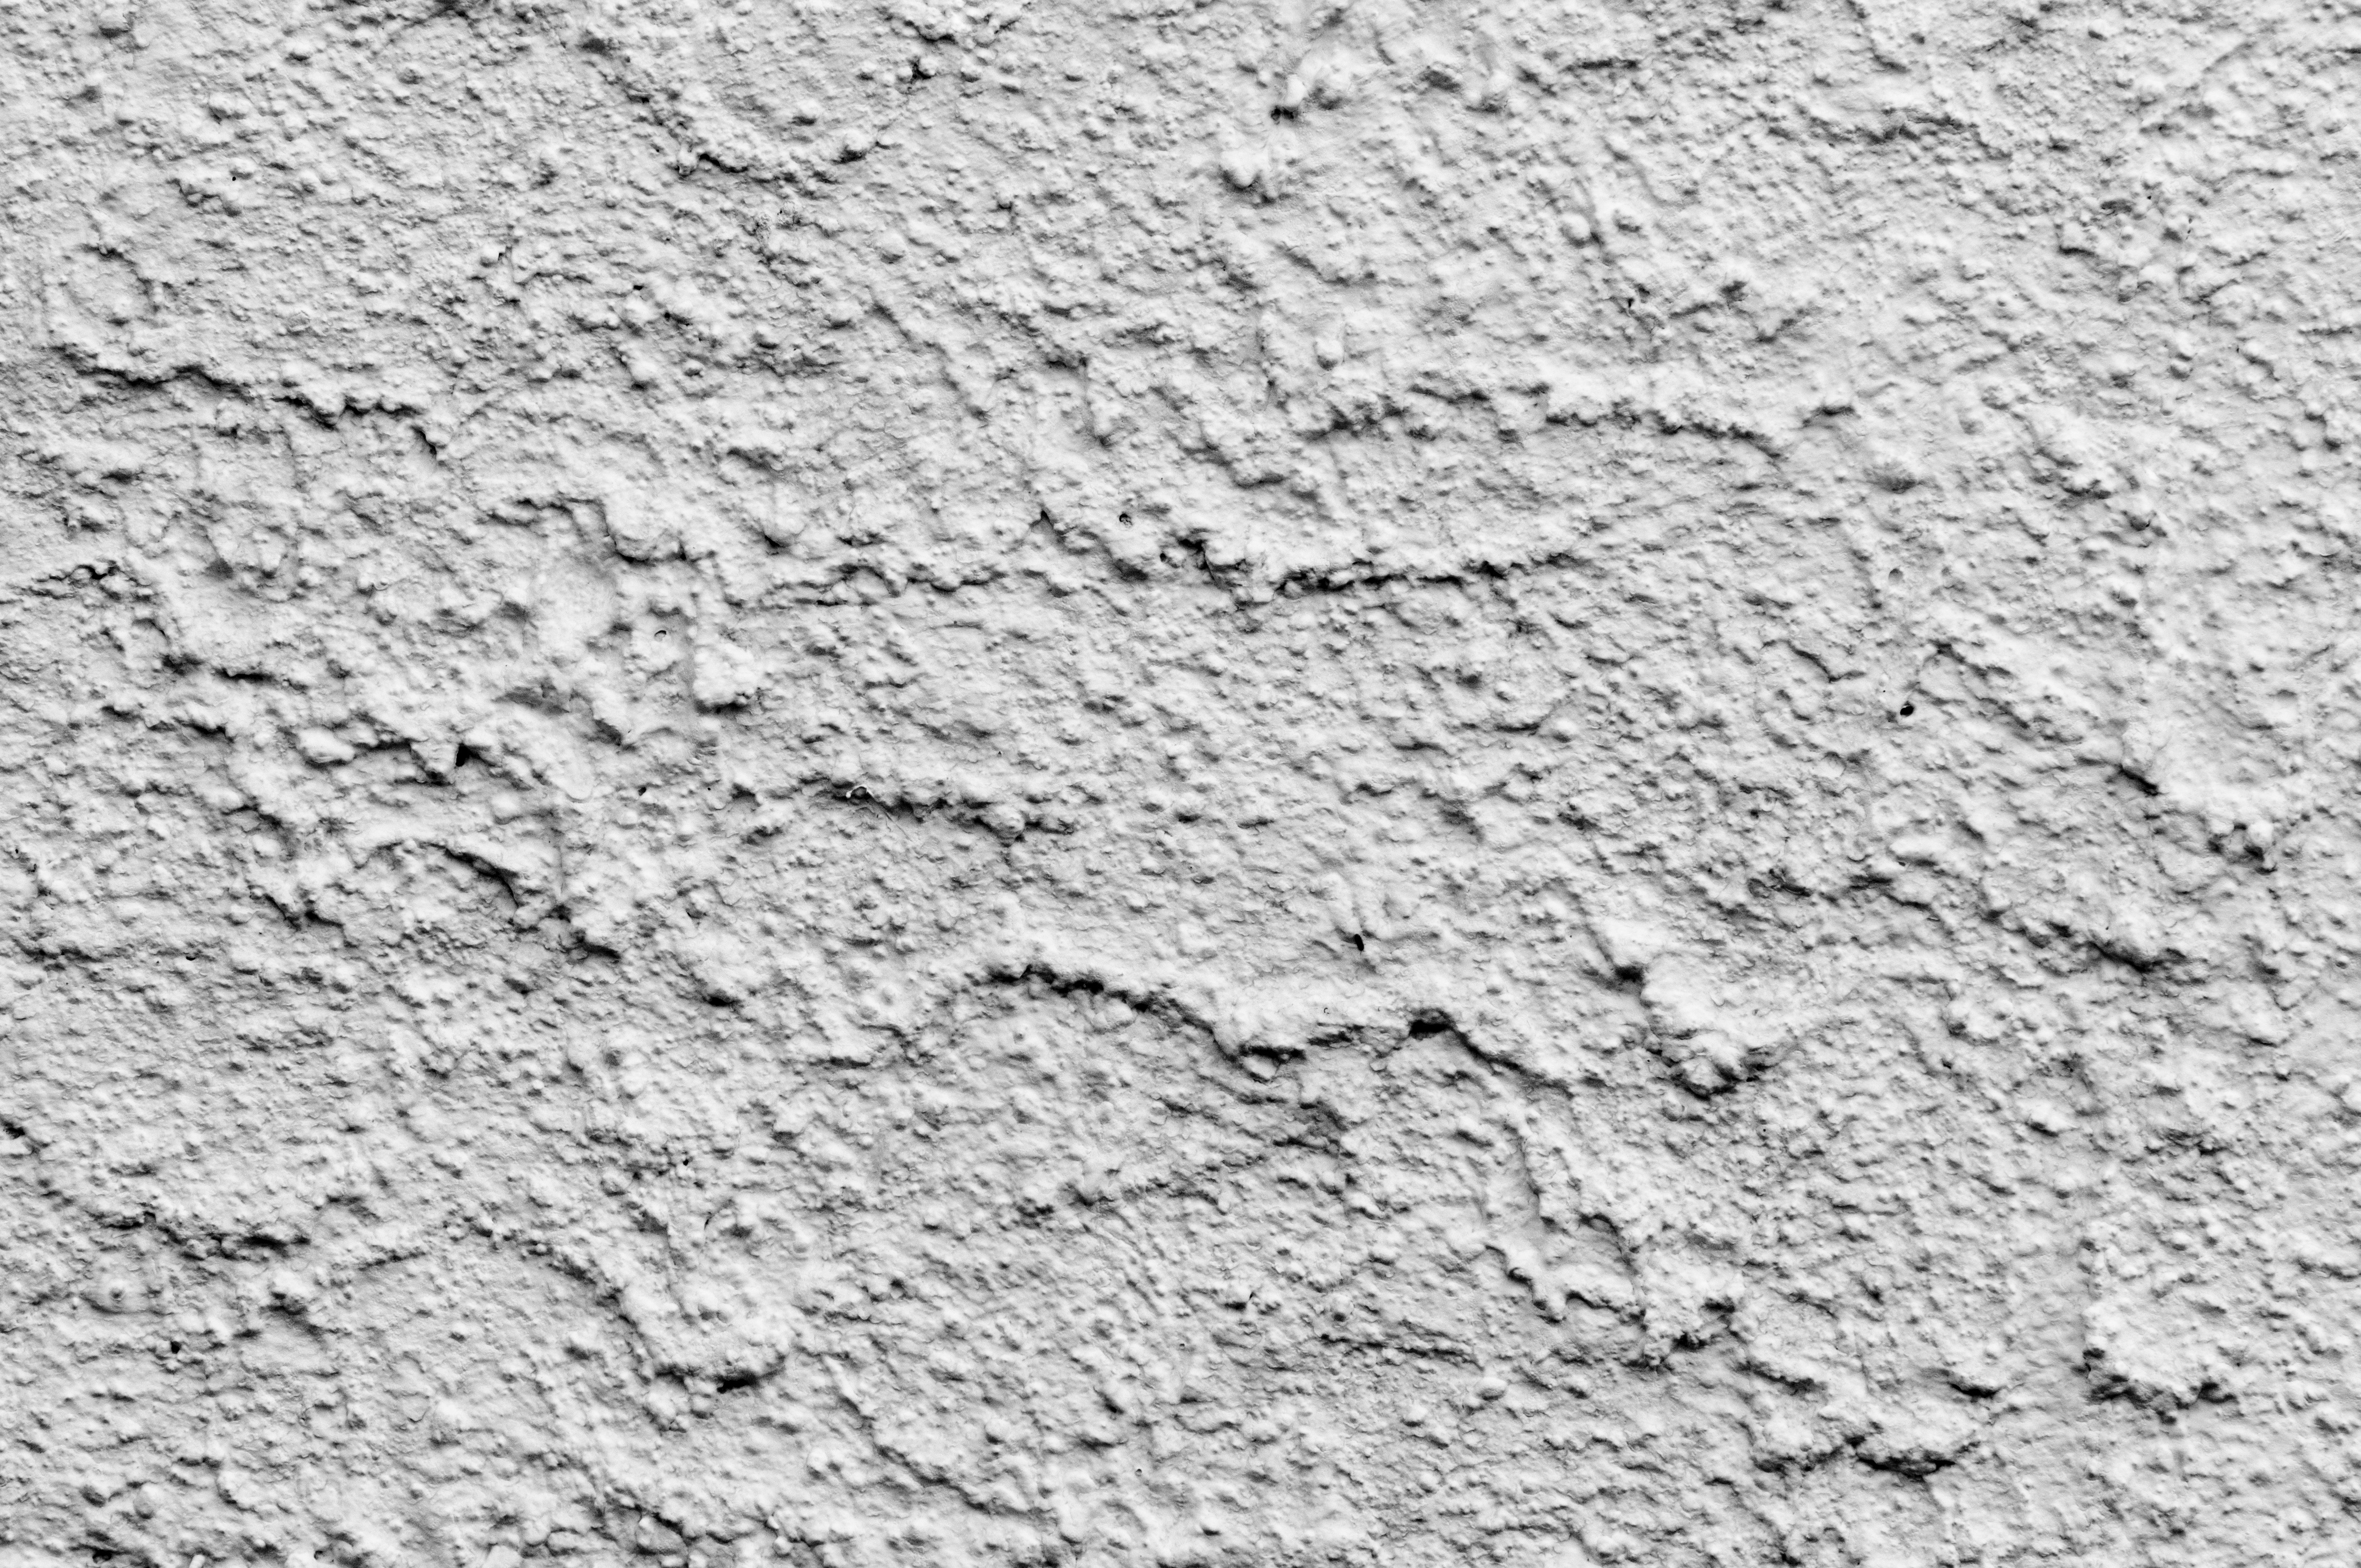
black and white, wood, texture, floor, wall, stone, asphalt, pattern, soil, paint, grunge, rough, stone wall, material, concrete, surface, blank, backdrop, plaster, flooring, road surface